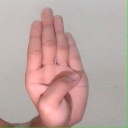
अक्षर: ब